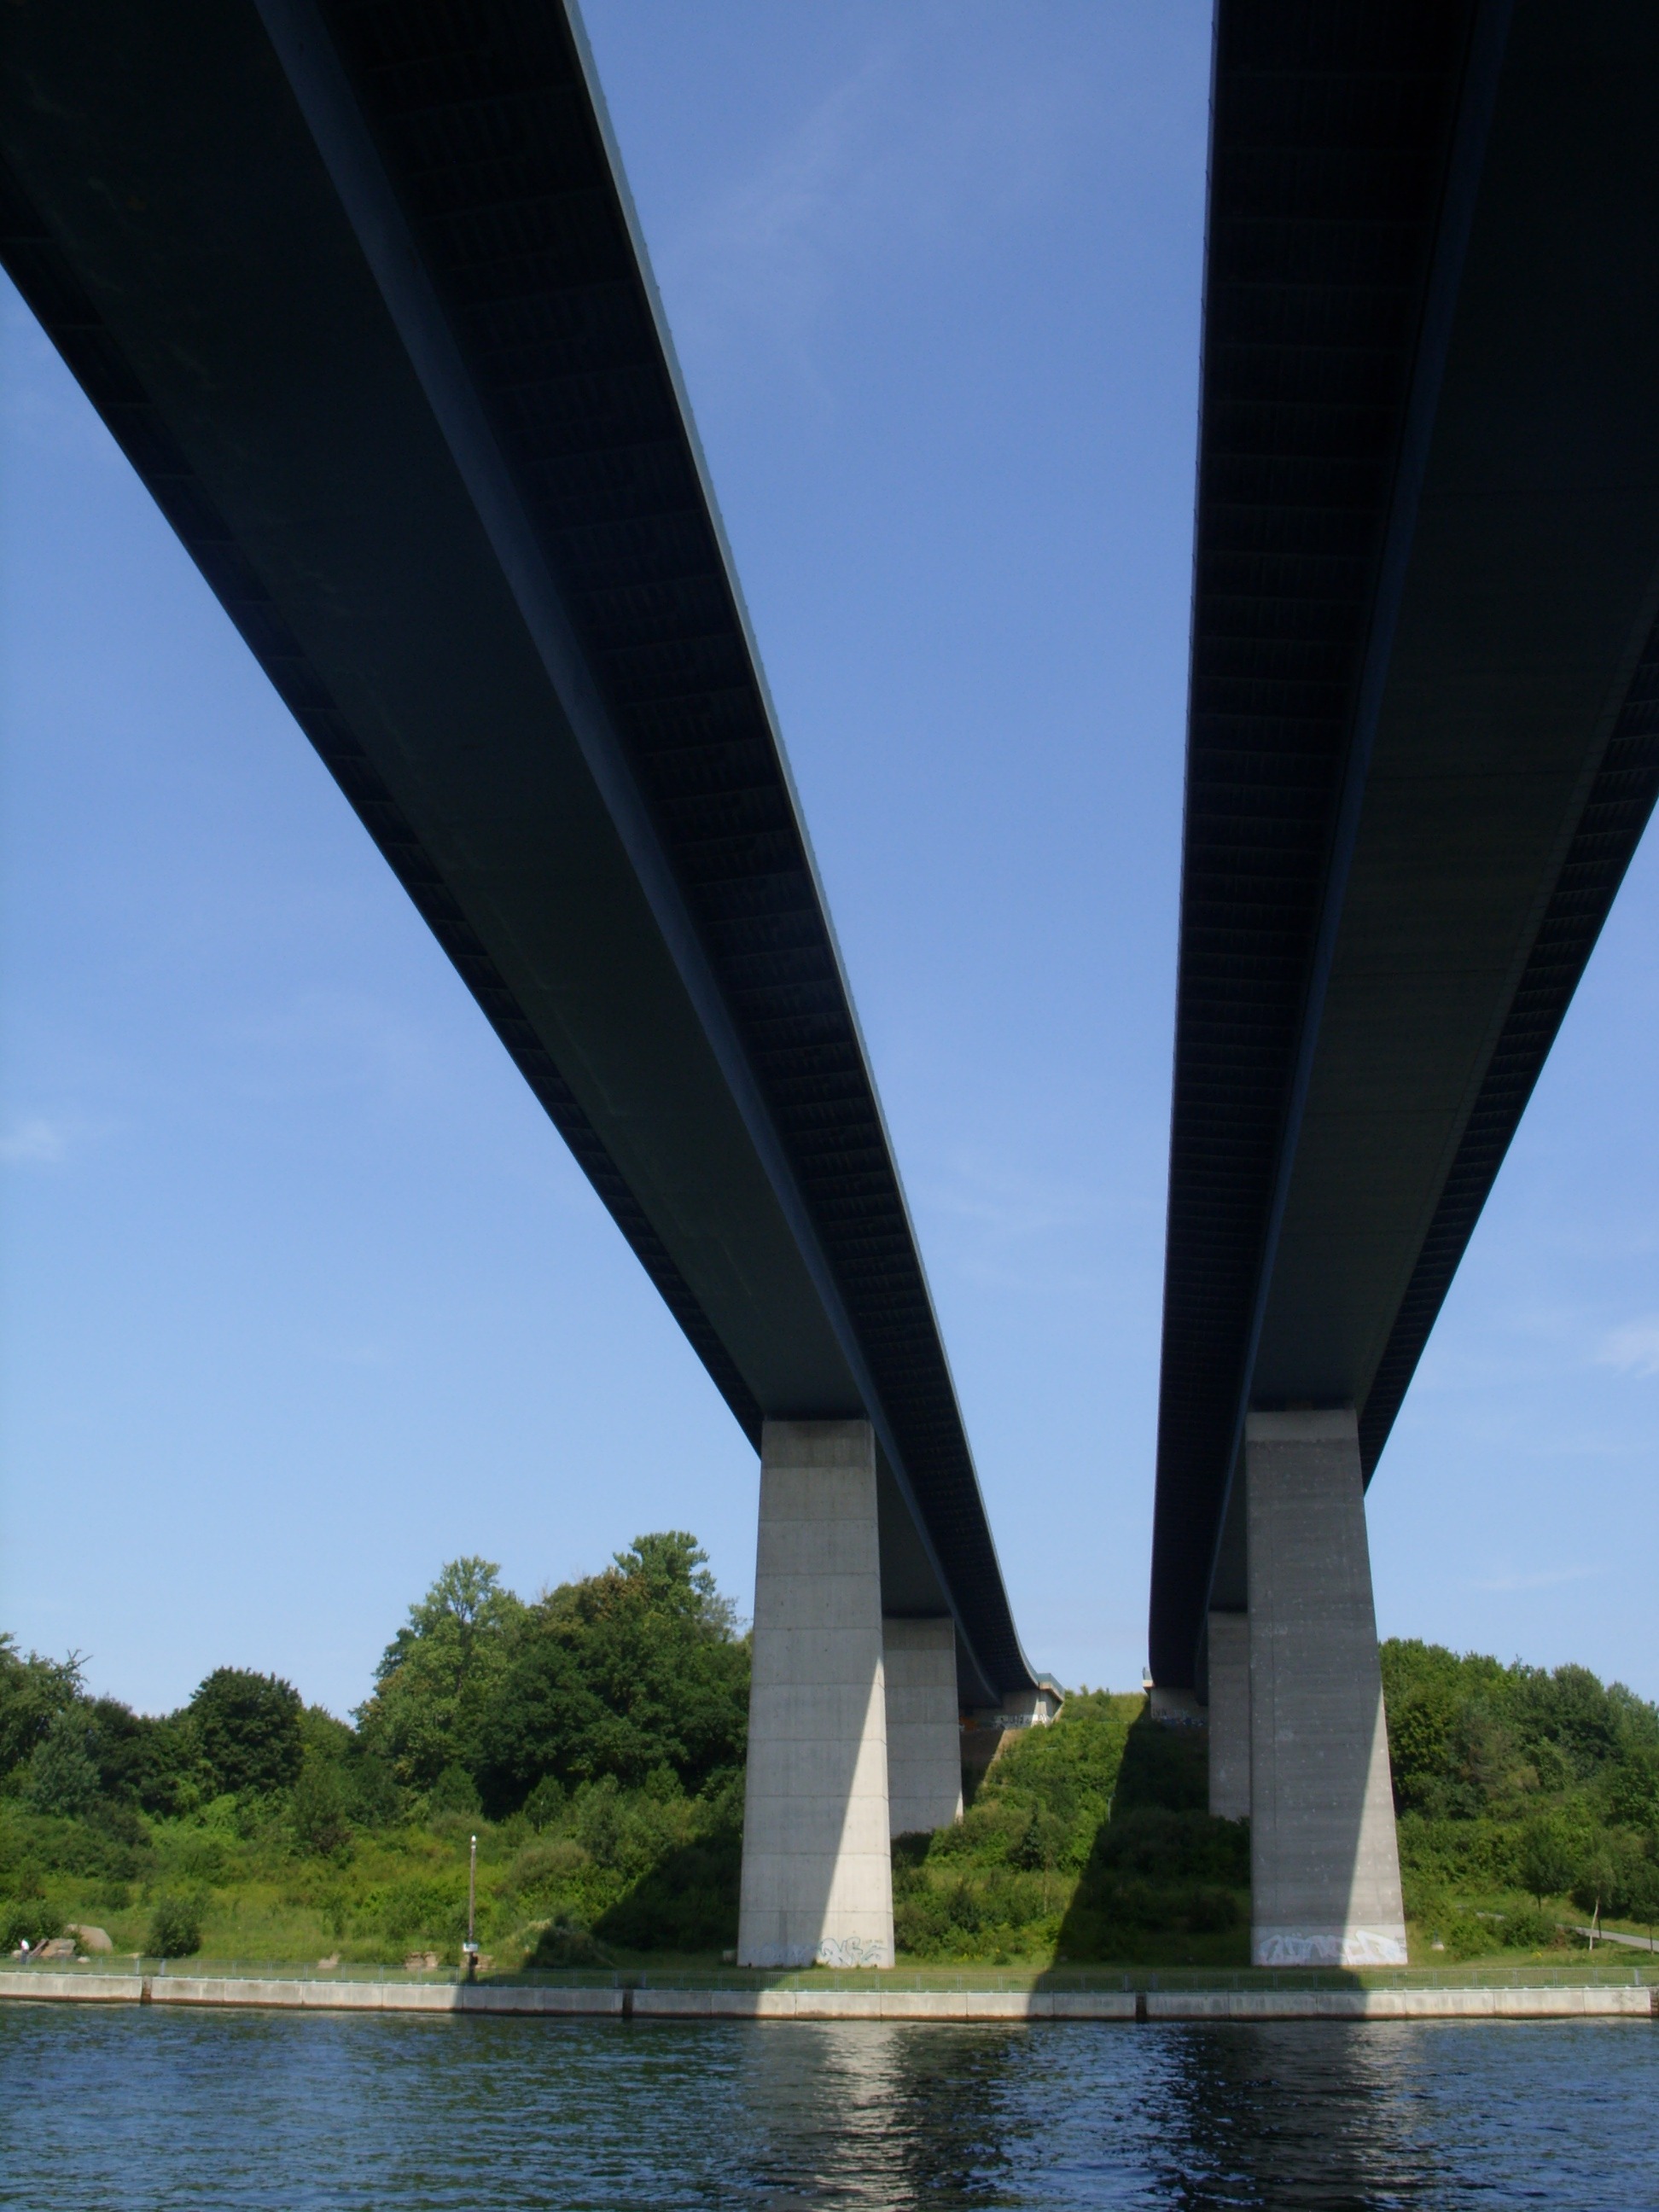
landscape, architecture, bridge, river, landmark, concrete, waters, cable stayed bridge, arch bridge, highway bridge, nonbuilding structure